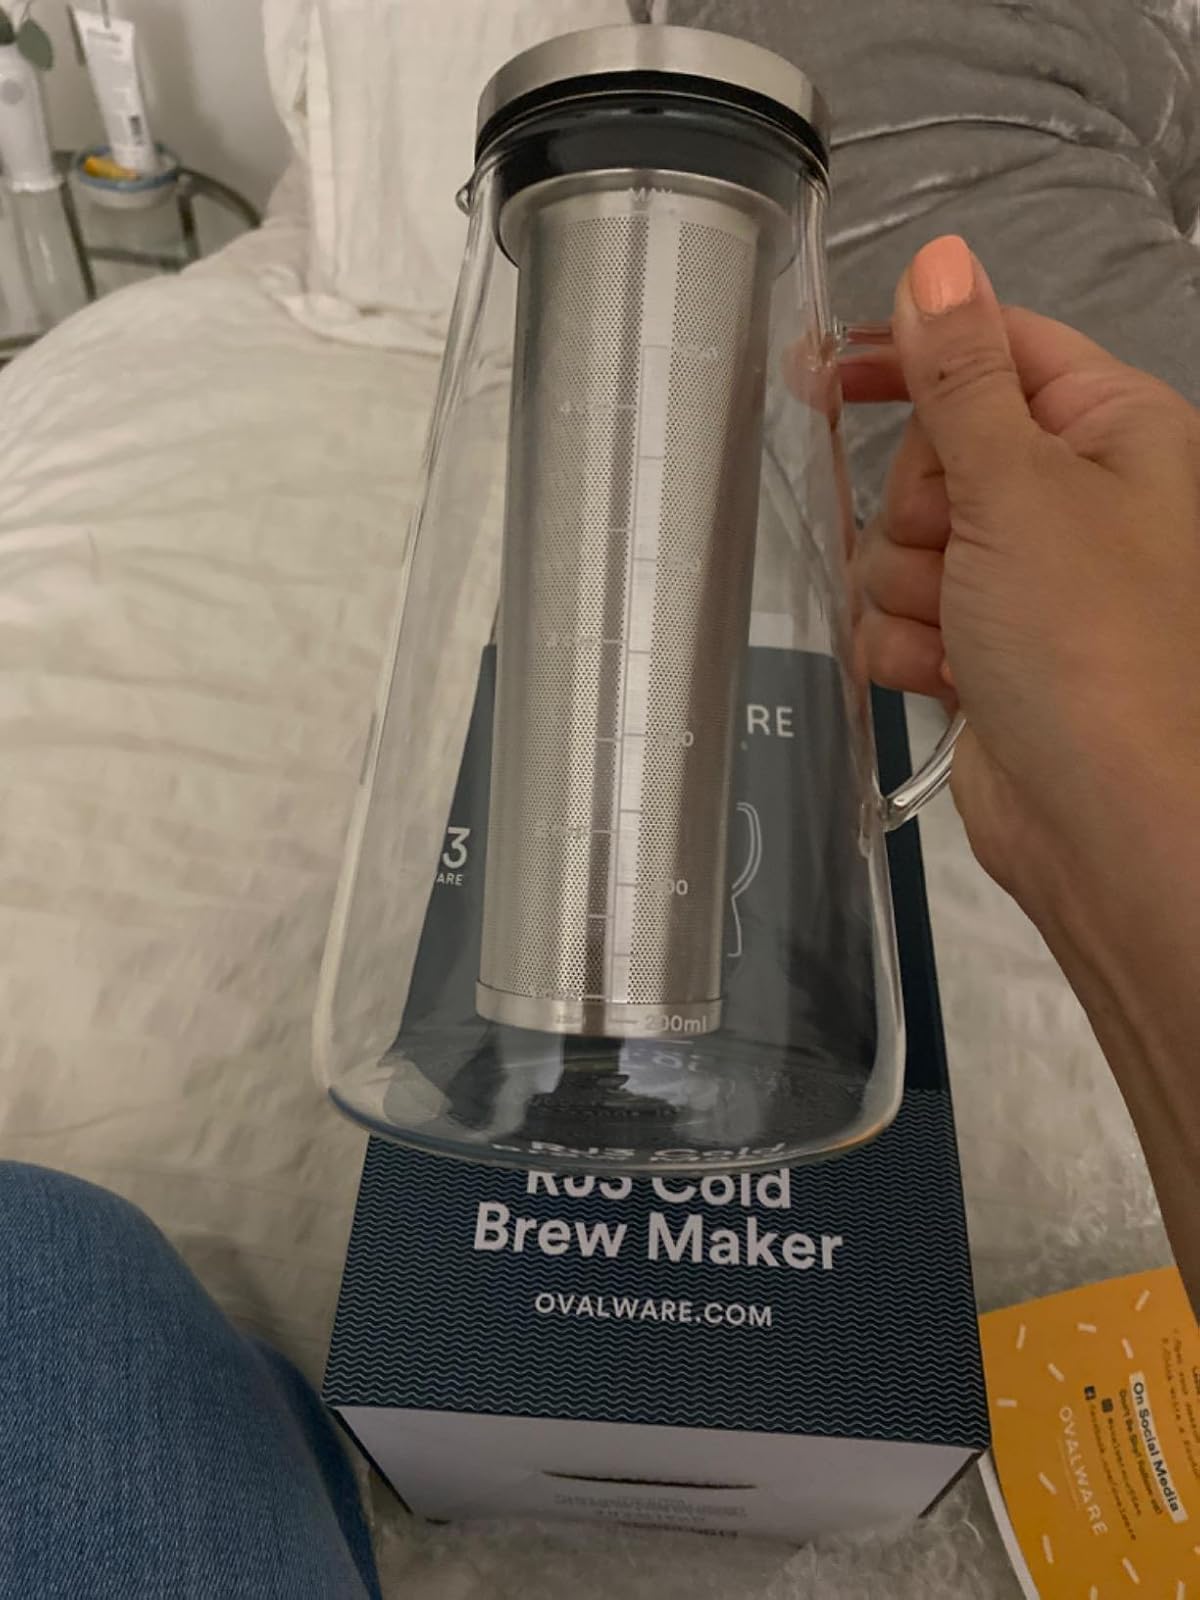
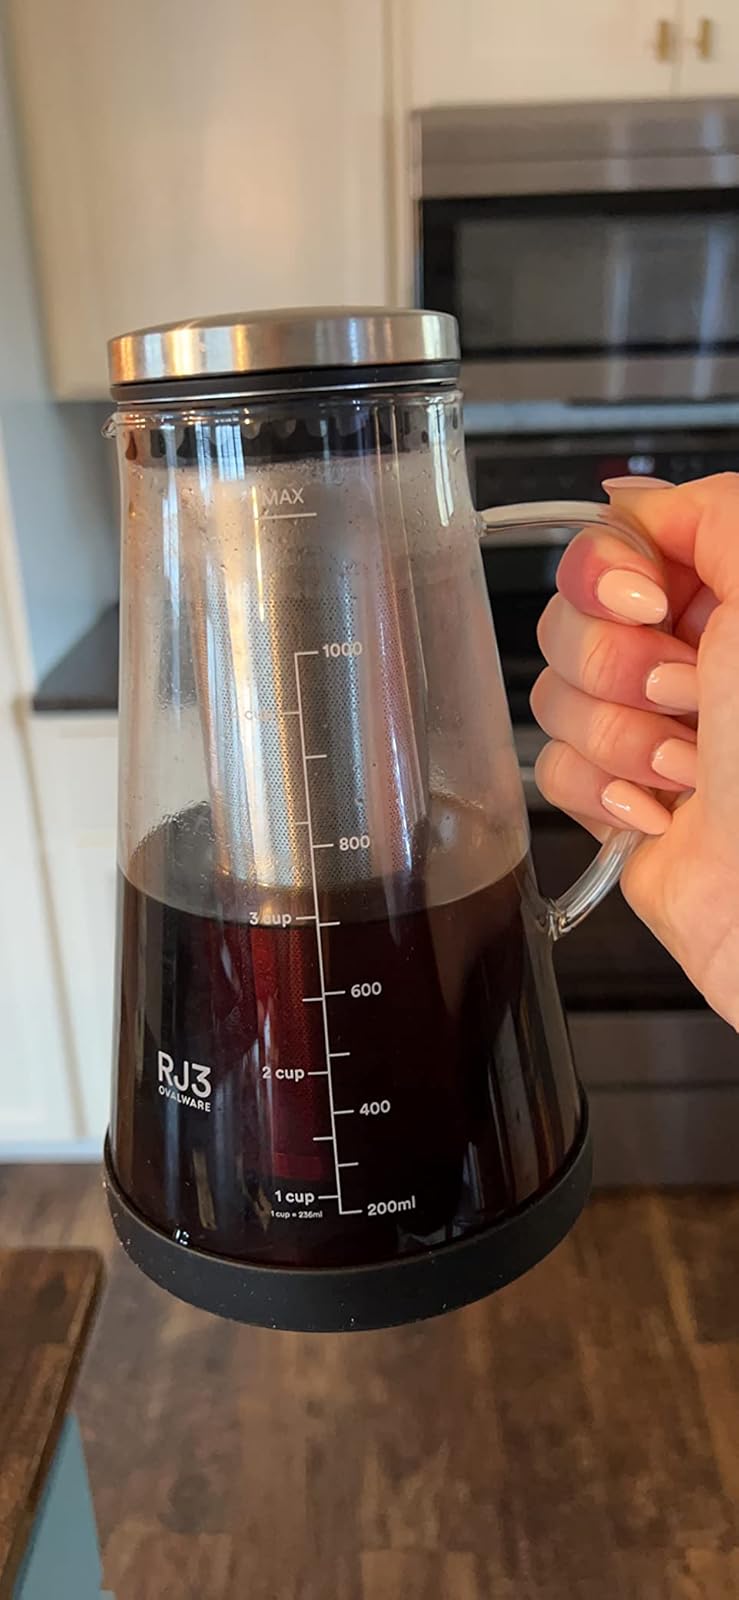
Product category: items_tea
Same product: yes